Second presidency of Lula da Silva

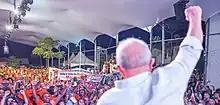
Lula during the relaunch of the " in Santo Amaro, Bahia

On 14 February, Lula, alongside the Governor of Bahia Jerônimo Rodrigues, the Chief of Staff of the Presidency Rui Costa, the President of the Caixa Econômica Federal Maria Rita Serrano, the transport minister Renan Filho, the Minister of Cities Jader Filho, as well as state and municipal authorities (such as the mayor of the city and federal/state deputies from Bahia), announced the return of the ' programme during a visit to the city of Santo Amaro, Bahia; The programme will replace the Bolsonaro government's ' programme (which in turn had replaced Lula's first ', created during his previous presidency), the programme is expected to create over 2 million houses for the low-income population by the end of 2026 (the last year of Lula's presidency). The programme was also restructured, with the proposal to serve families with a monthly income of up to R$8,000 in urban areas, and an annual income of up to R$96,000 in rural areas. In order to reduce the housing deficit, in September 2023, an ordinance was published that exempted beneficiaries of ' and the Continuous Installment Benefit from paying installments on properties purchased under the programme.